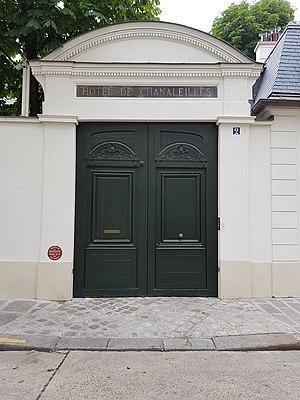
2, rue de Chanaleilles, Paris 7e.
L'hôtel de Chanaleilles est un hôtel particulier situé à Paris en France, qui a porté le nom des différentes familles qui l'ont possédé successivement : les marquis de Barbençon, les princes de Chimay et les comtes de Naléche.